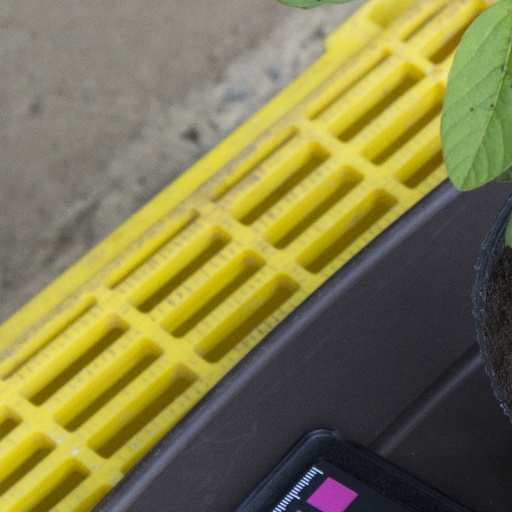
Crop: soybean